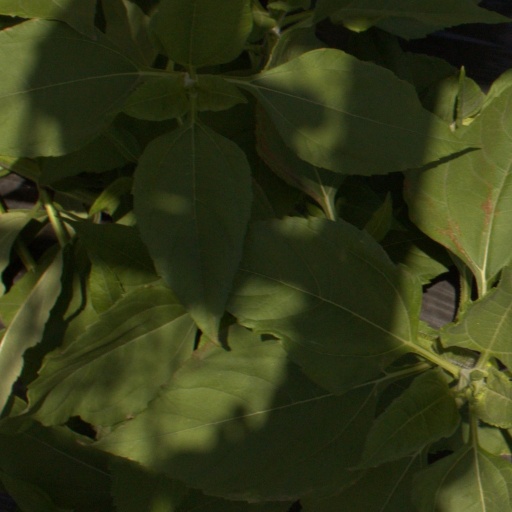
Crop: Jerusalem artichoke